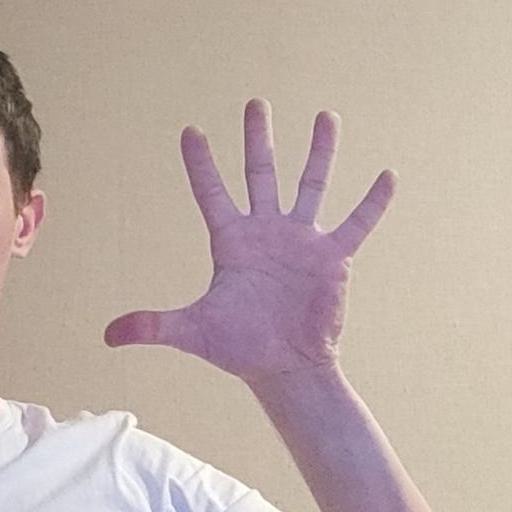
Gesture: palm